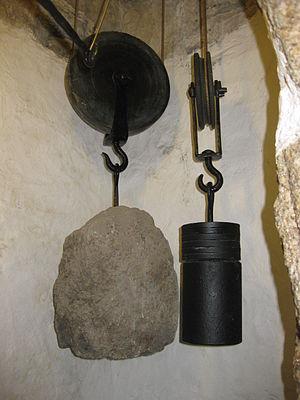
Un mécanisme d'horlogerie est l'organe ou l'élément fondamental d'un instrument horloger. Il en assure la fonction principale qui est de « donner l'heure ».
En physique classique, l'énergie potentielle gravitationnelle est l'énergie potentielle associée au champ gravitationnel. Son interprétation la plus naturelle est liée au travail qu'il faut fournir pour déplacer un objet plongé dans un champ gravitationnel. Plus précisément, la variation d'énergie potentielle gravitationnelle d'une masse est l'opposée du travail nécessaire pour déplacer cette masse entre deux points de l'espace où règne un champ gravitationnel.